Edina, Minnesota

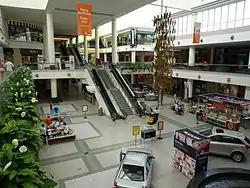
Southdale Center

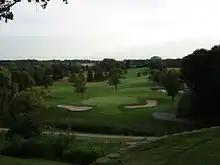
Overlooking the 12th hole on Braemar Golf Course

Edina serves as headquarters for several large companies: Jerry's Foods, Lund Food Holdings, Edina Realty, Regis Corporation, Dairy Queen, and Orange Julius.